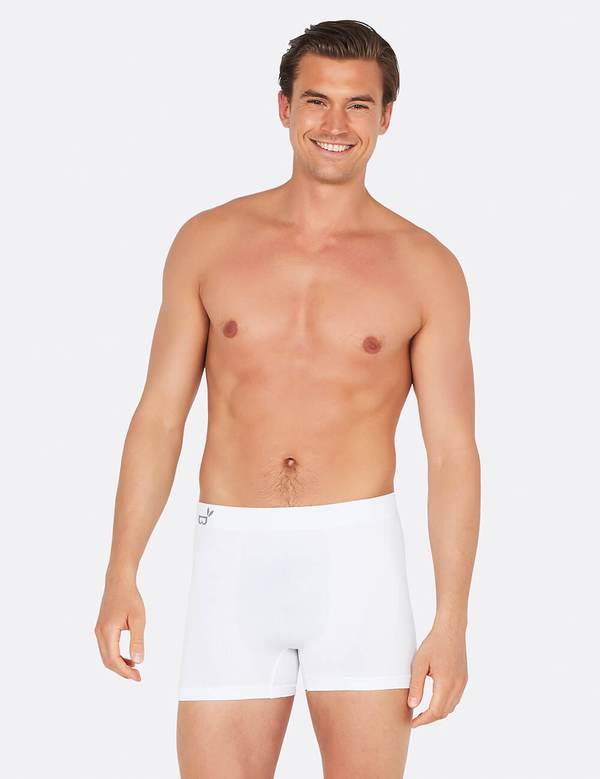
Gender: men